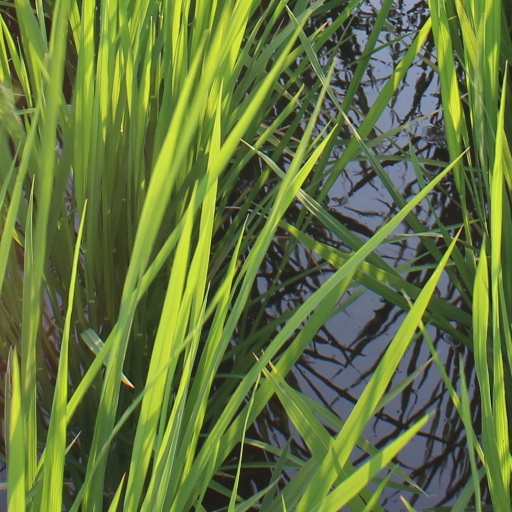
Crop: rice